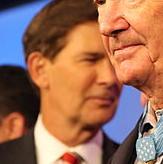
Age: 72